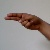
The image shows a hand gesture representing the letter 'H' in Indian Sign Language.